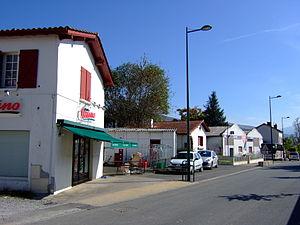
Larceveau est une ancienne commune française du département des Pyrénées-Atlantiques. Le 20 juin 1842, la commune fusionne avec Arros et Cibits pour former la nouvelle commune de Larceveau-Arros-Cibits.
Larceveau-Arros-Cibits est une commune française, située dans le département des Pyrénées-Atlantiques en région Nouvelle-Aquitaine.